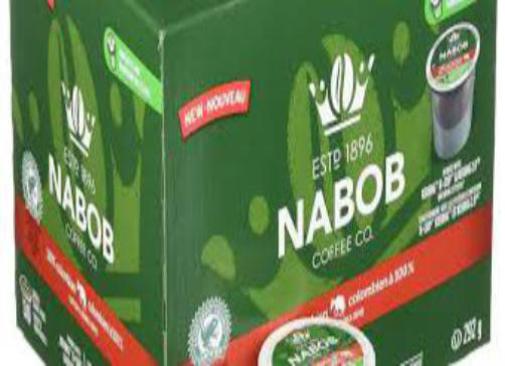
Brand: nabob
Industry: Food